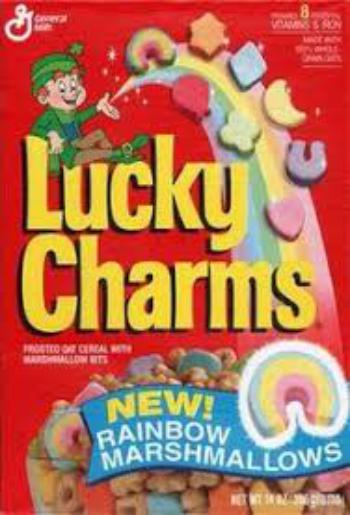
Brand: Berry Lucky Charms
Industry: Food